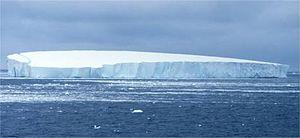
Un iceberg est un bloc de glace d'eau douce dérivant sur un plan d'eau, généralement la mer mais dans certains cas un lac ; de tels blocs, souvent de masse considérable, se détachent du front des glaciers ou d'une barrière de glace flottante.